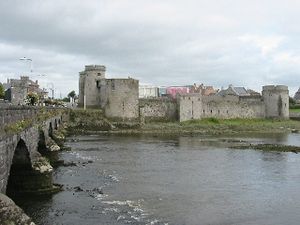
Det Angevinske Rige / Udvidelser af Det angevinske rige / Irland
Kong Johans slot bygget ved Shannon-floden
Det Angevinske Rige beskriver de første engelske konger af Huset Plantagenets besiddelser i England og Frankrig i løbet af det 12. og 13. århundrede. Dets herskere var Henrik 2., Richard 1. og Johan. Det Angevinske Rige er et tidligt eksempel på en konglomeratstat.